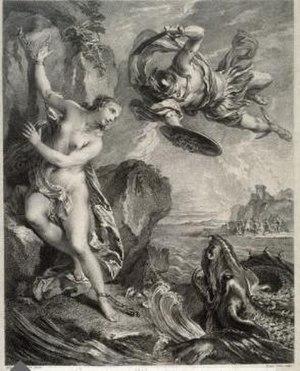
Laurent Cars est un peintre et graveur français, né à Lyon le 28 mai 1699, et mort à Paris le 14 avril 1771.